Kannada script

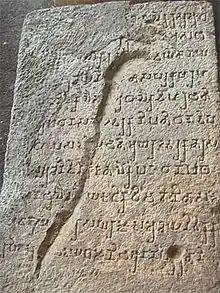
Brahmi script, Kanheri Caves

Two categories of consonant letters ( "vyan̄jana") are defined in Kannada: the structured consonants and the unstructured consonants.